Charles Macdonald (professor)

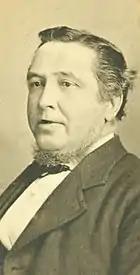
Charles Macdonald, Mathematics Professor of Dalhousie University. Photo by Notman.

Charles Macdonald (19 July 1828 – 11 March 1901) was a Scottish-Canadian mathematician and educator. Born in Aberdeen, Scotland, Macdonald studied at King's College, Aberdeen, earning degrees in the arts and divinity. The Church of Scotland named Macdonald the chair in mathematics at Dalhousie College in Halifax, Nova Scotia, which he held until his death in 1901. He was an advocate for education reform in Nova Scotia, and was a significant presence for Dalhousie in Halifax. Dalhousie's first library, Macdonald Memorial Library, was named in his honour by former students who raised money to build it.